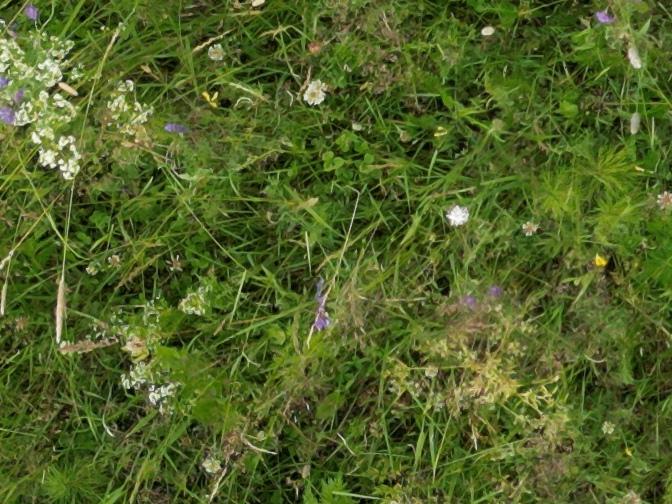
Flowers visible: yarrow flowers, yarrow flowers, yarrow flowers, yarrow flowers